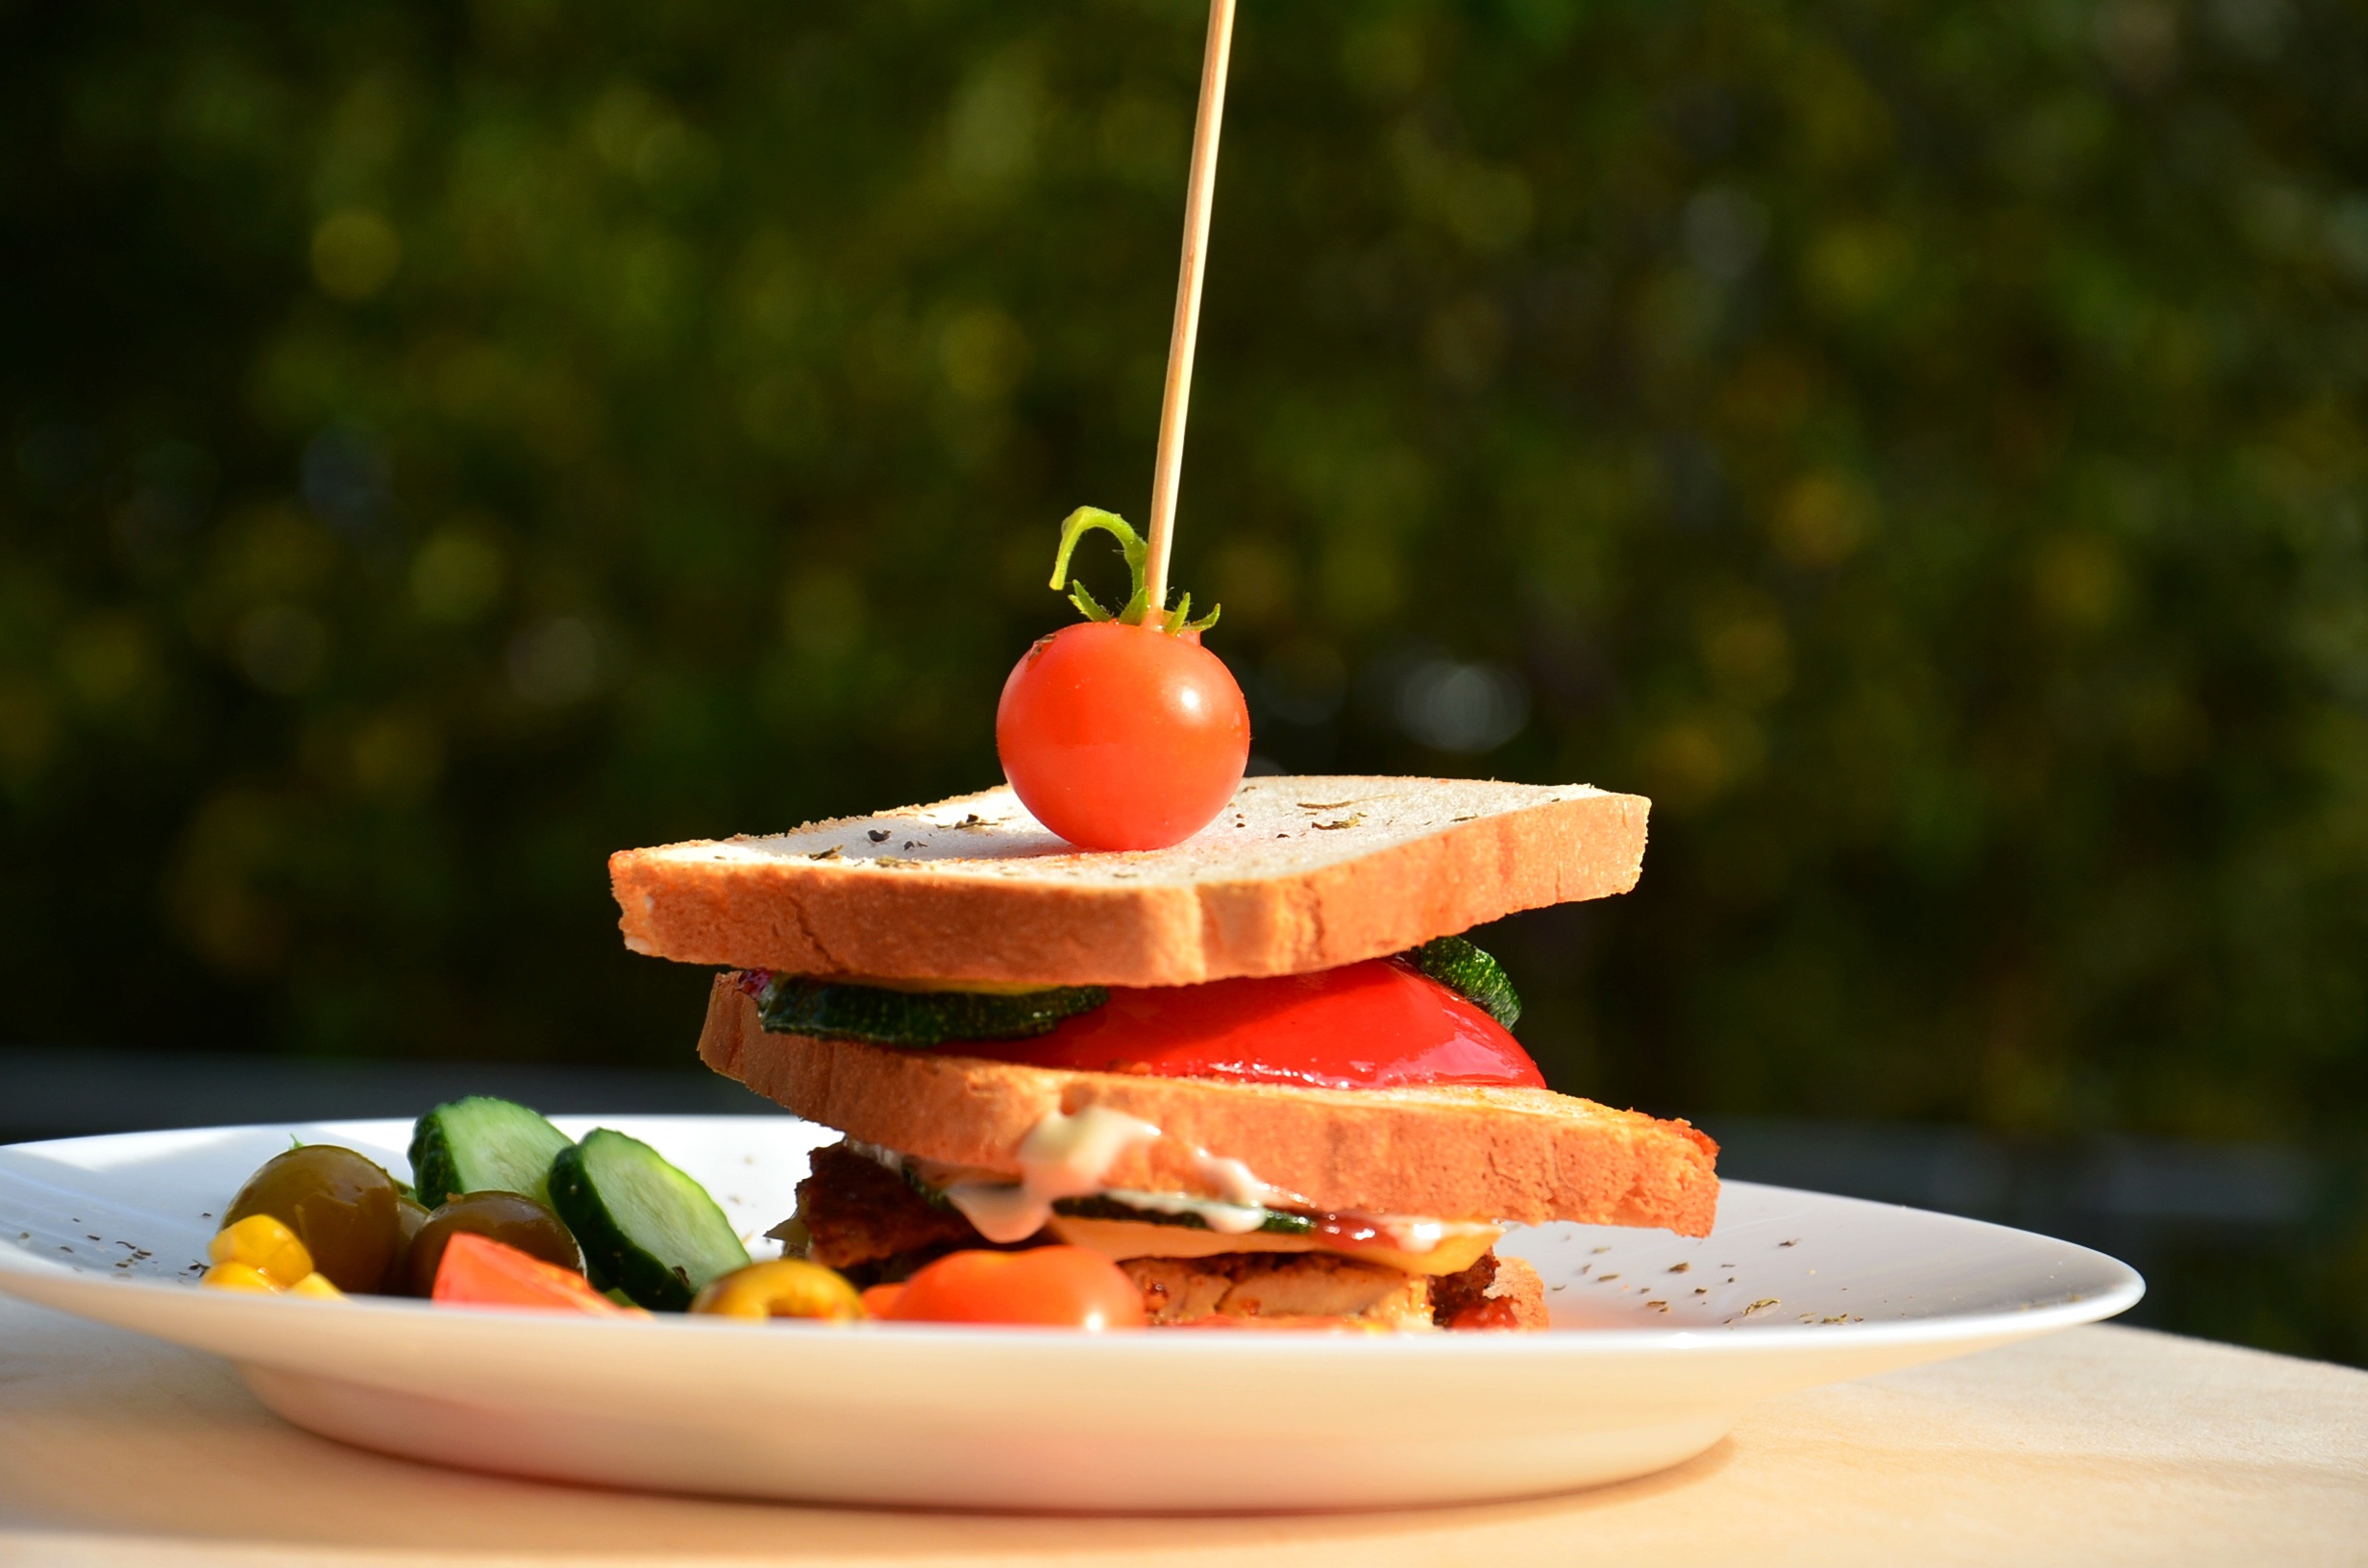
plant, fruit, dish, meal, food, produce, vegetable, plate, fresh, breakfast, gourmet, healthy, snack, lunch, delicious, homemade, bread, sandwich, tomato, toast, eating, arranged, nutrition, decorative, organic, sliced, flowering plant, land plant